The Lion King (musical)

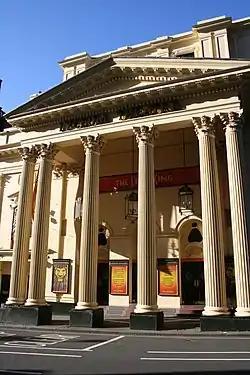
"The Lion King" in the West End

Like its predecessor, the "Beauty and the Beast" musical, the show adds more songs to its stage production, including "Morning Report", sung by Zazu the hornbill and later added to the film for the Platinum Edition DVD release. "Shadowland" originally featured on the CD "Rhythm of the Pride Lands" with Zulu lyrics as "Lea Halelela", was adapted for the musical with new English lyrics. It is sung by Nala, the lionesses, and Rafiki. "Endless Night", also from "Rhythm of the Pride Lands" with Zulu lyrics as "Lala", is sung by Simba while reflecting on Mufasa's promise to always be there. "One by One", from the "Rhythm of the Pride Lands" CD, was adapted as the rousing African-styled entre act sung by the chorus at the opening of the second act.